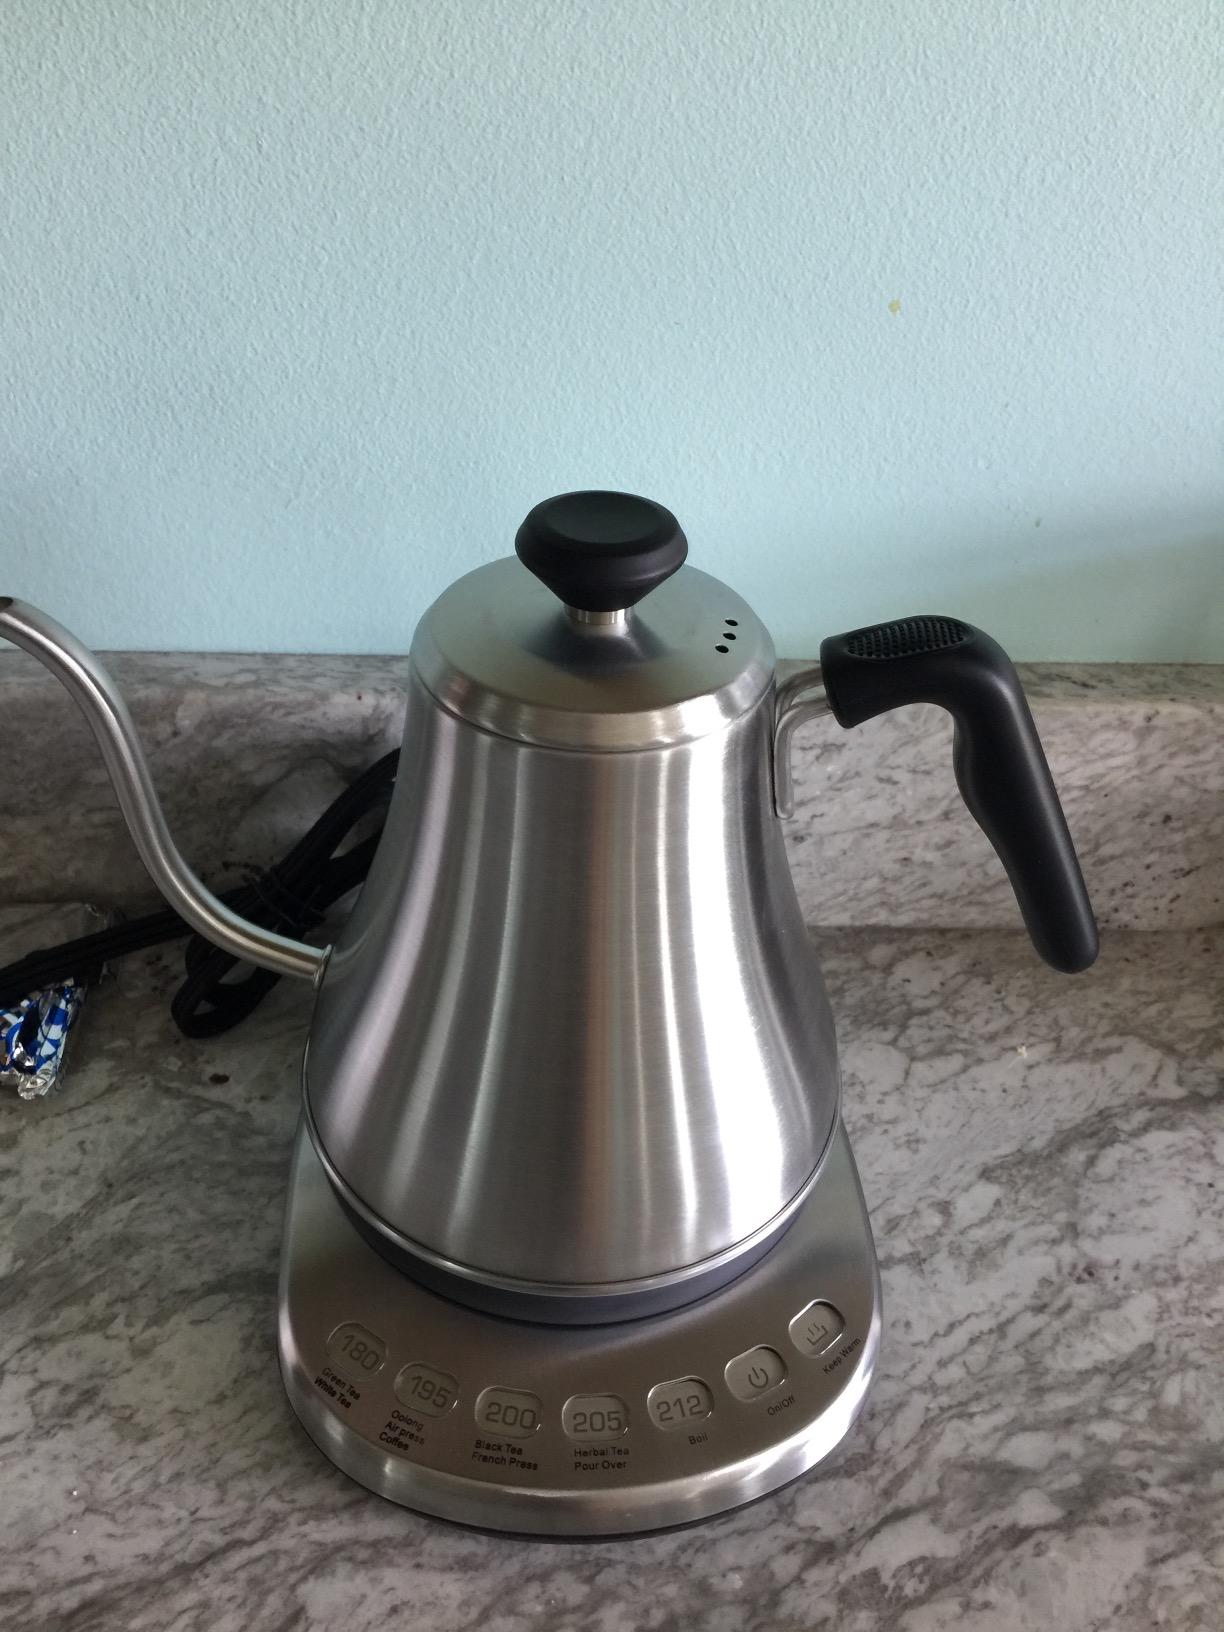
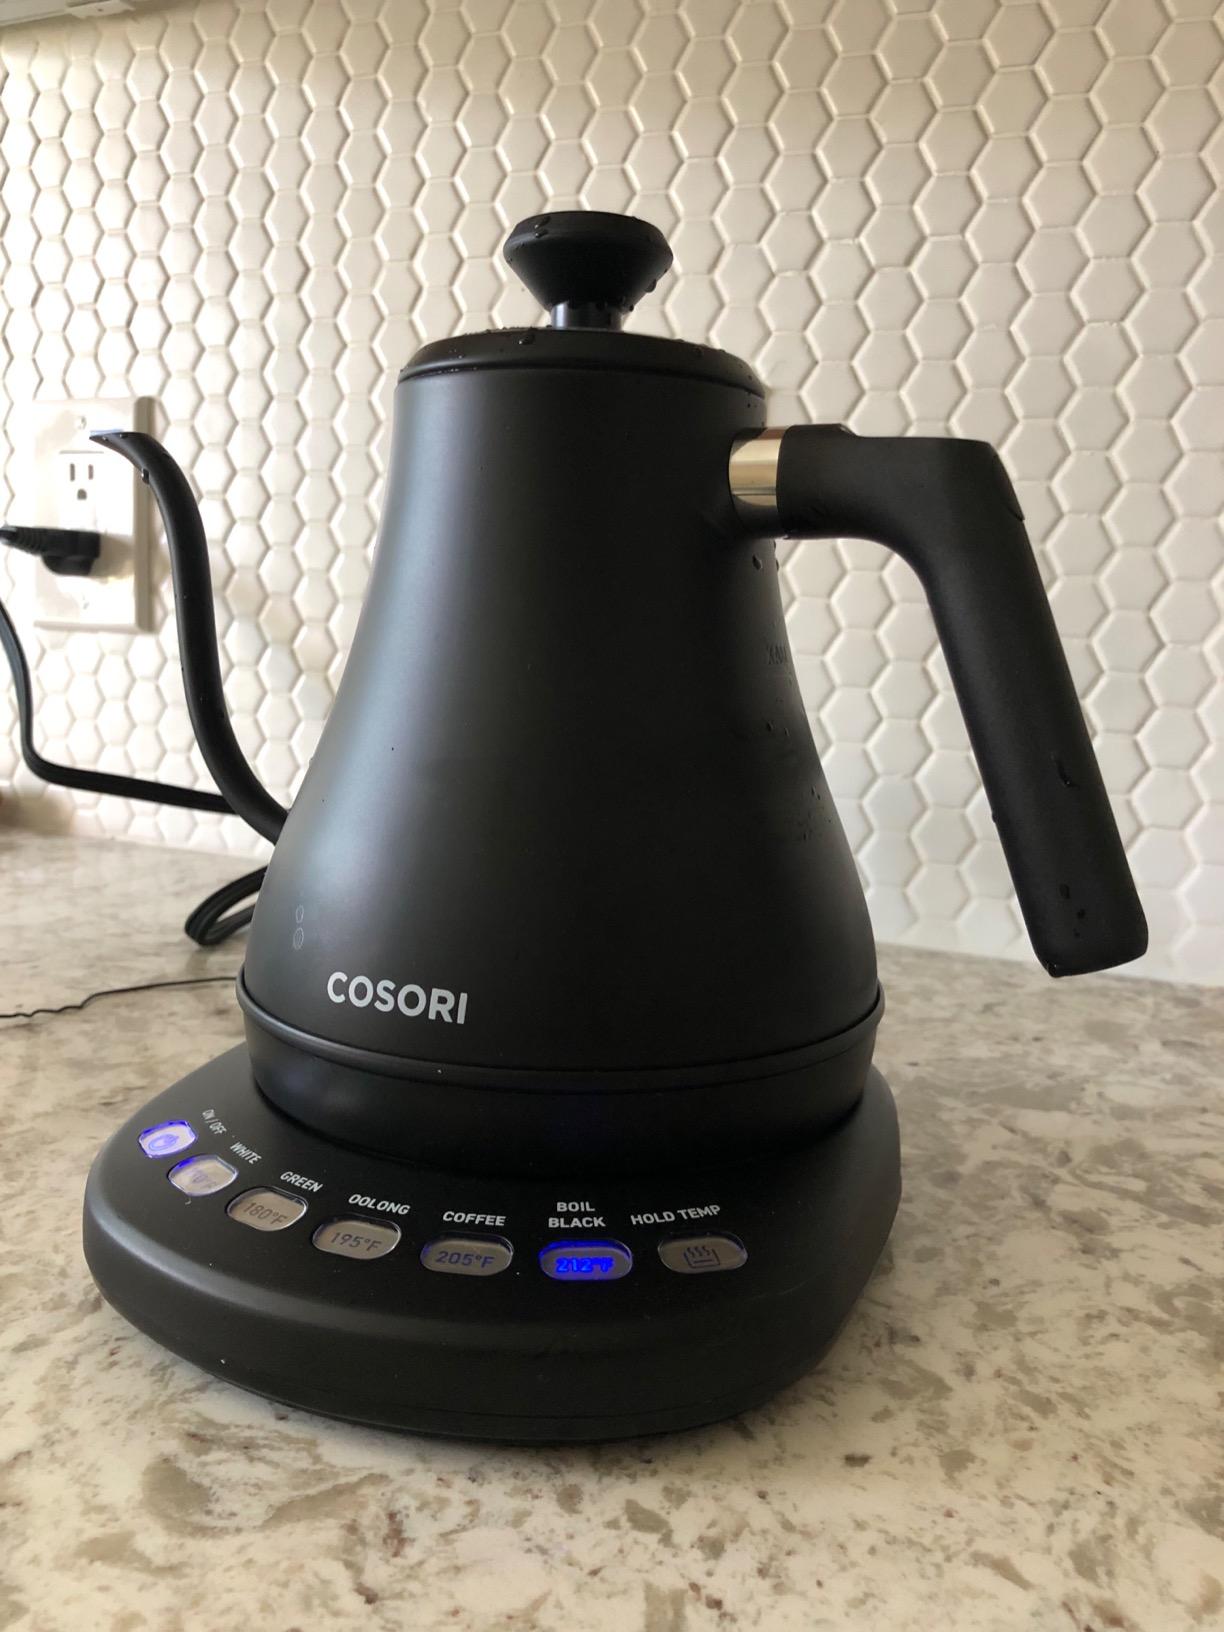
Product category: items_kettle
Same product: no